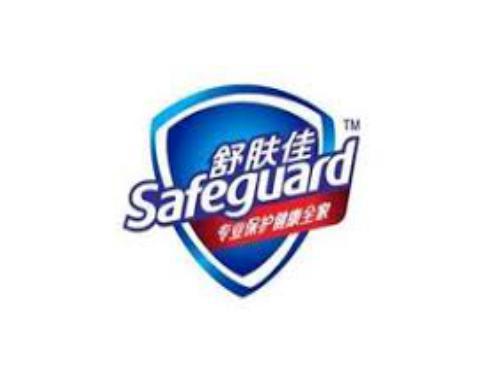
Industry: Necessities